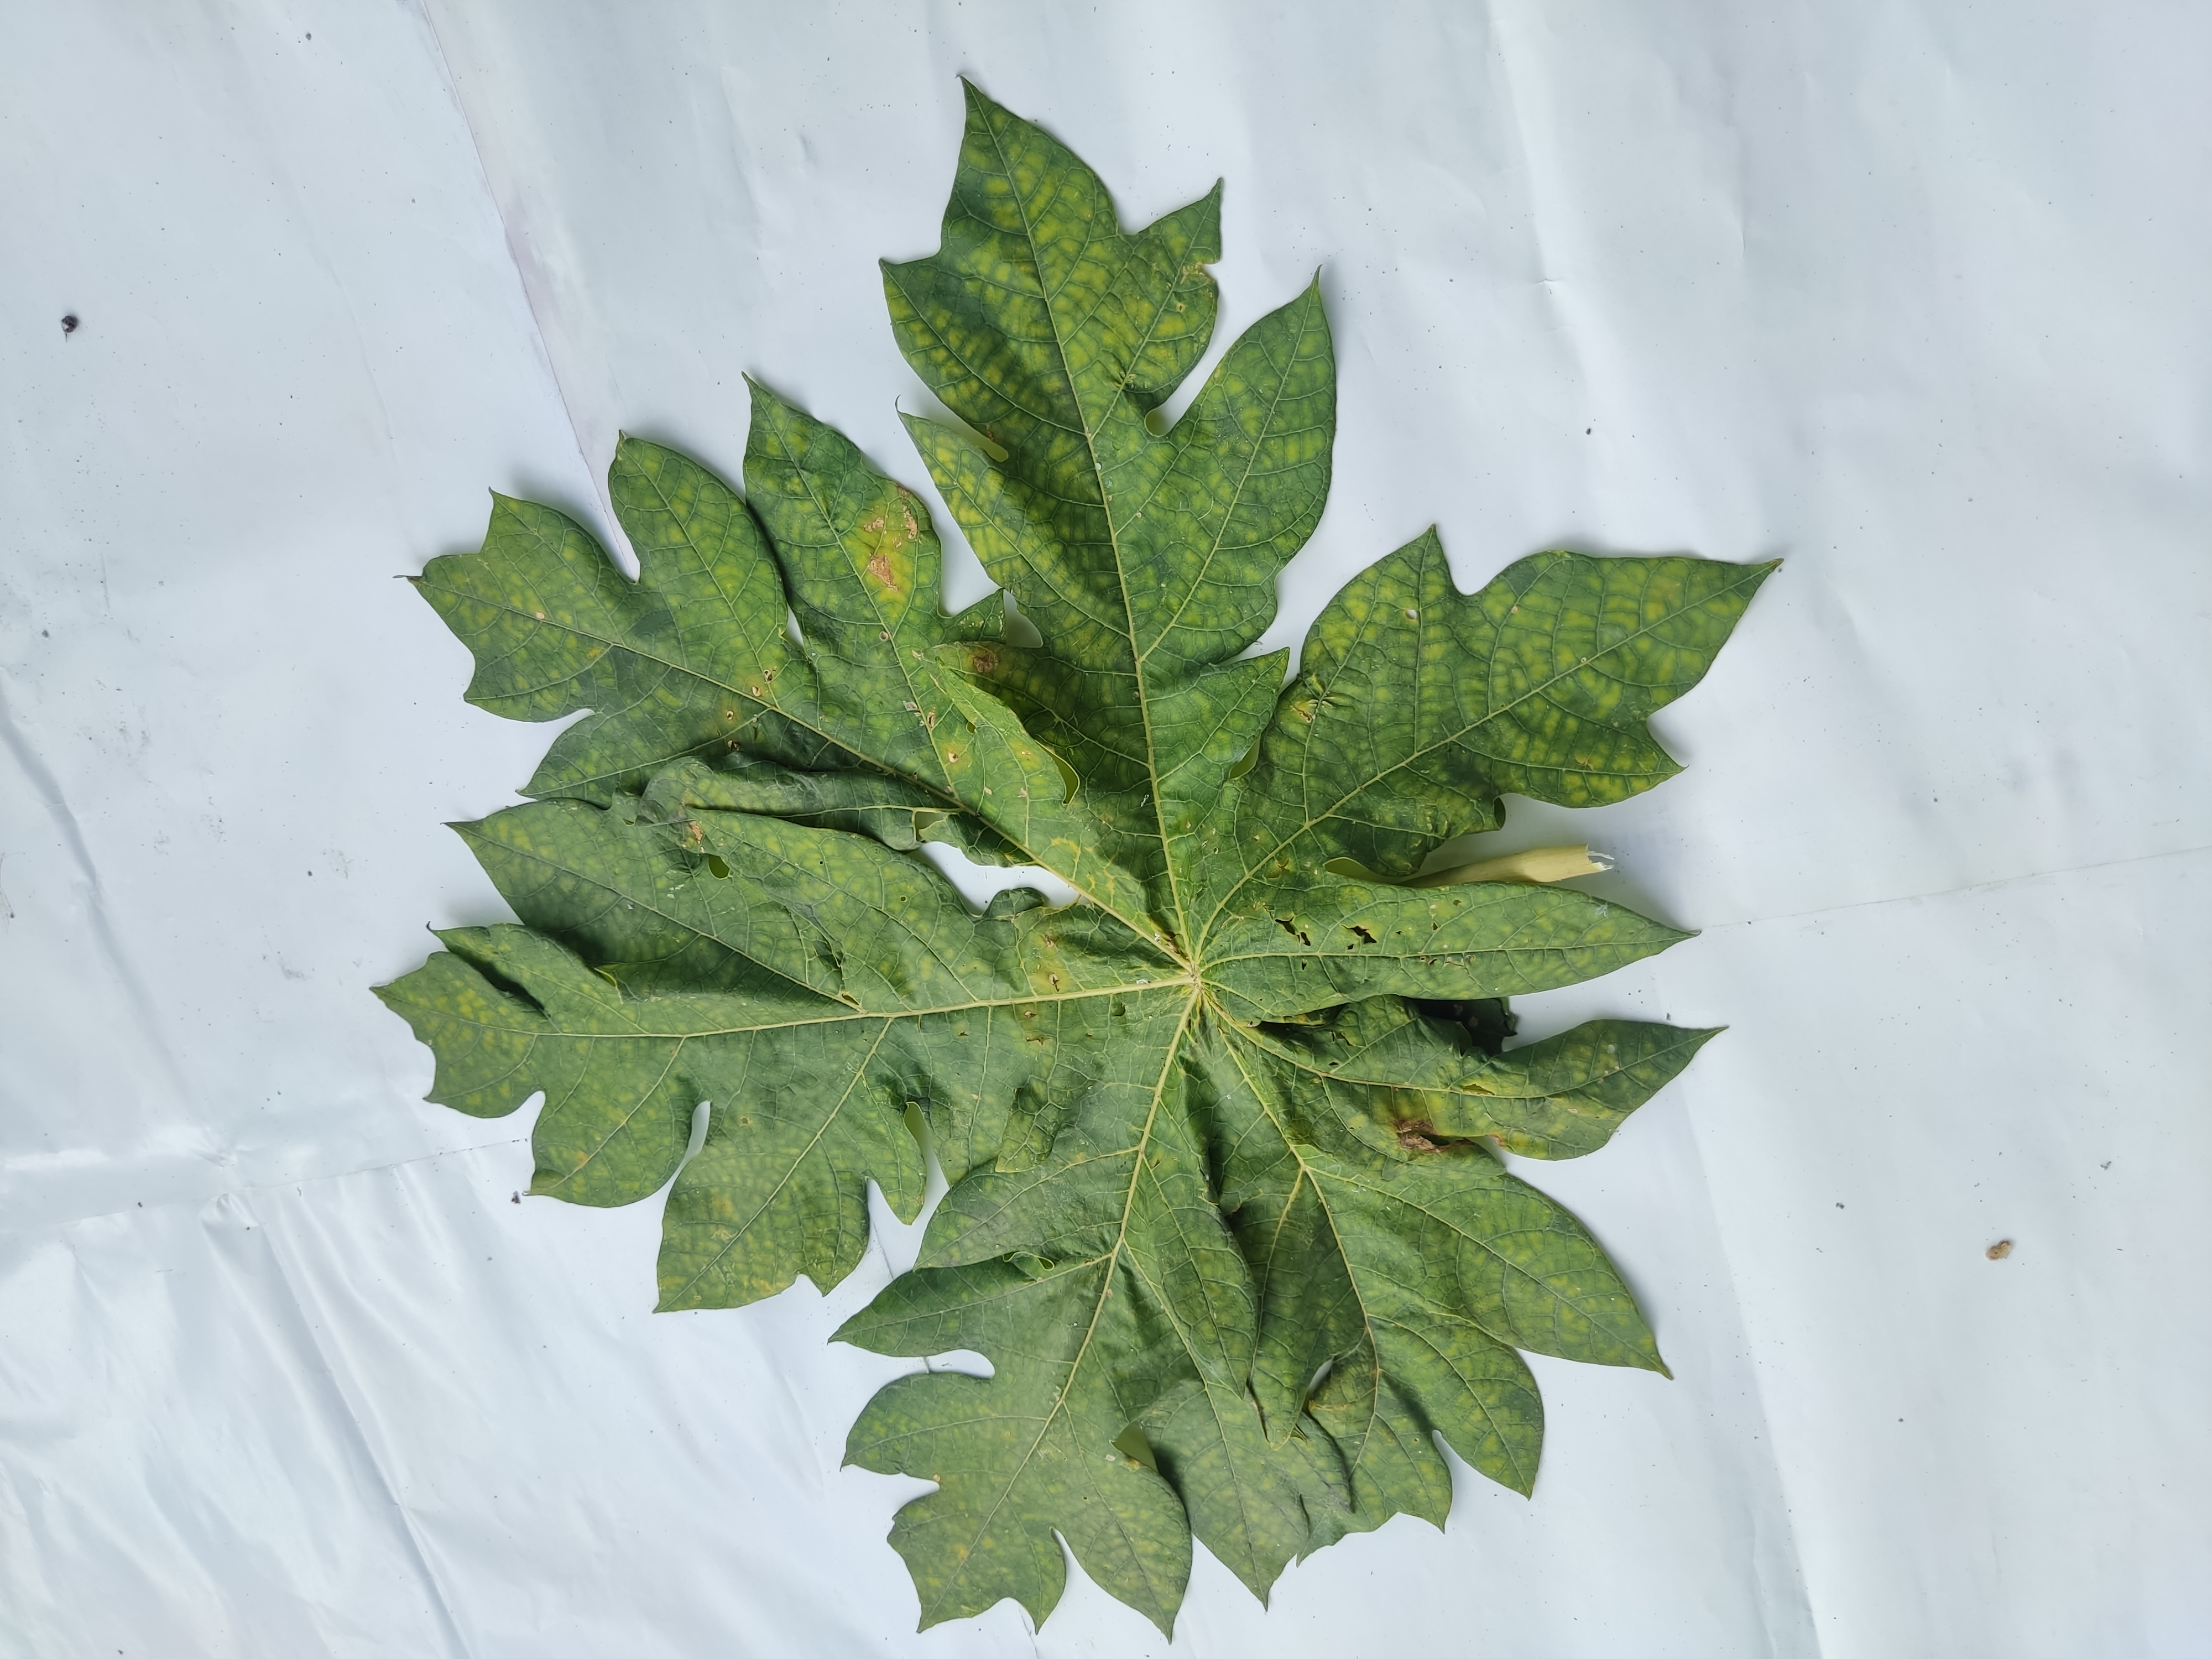
Label: Ring Spot